Horse Money

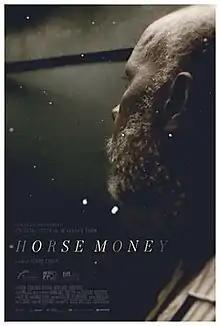
Theatrical release poster

Horse Money (Portuguese: "Cavalo Dinheiro") is a 2014 Portuguese film directed by Pedro Costa. It premiered in August 2014 at the Locarno International Film Festival, where it won the award for Best Direction. Horse Money is the fourth film in a sequence of films set in the Fontainhas slum region in Lisbon, and the second with character Venturas as the protagonist.